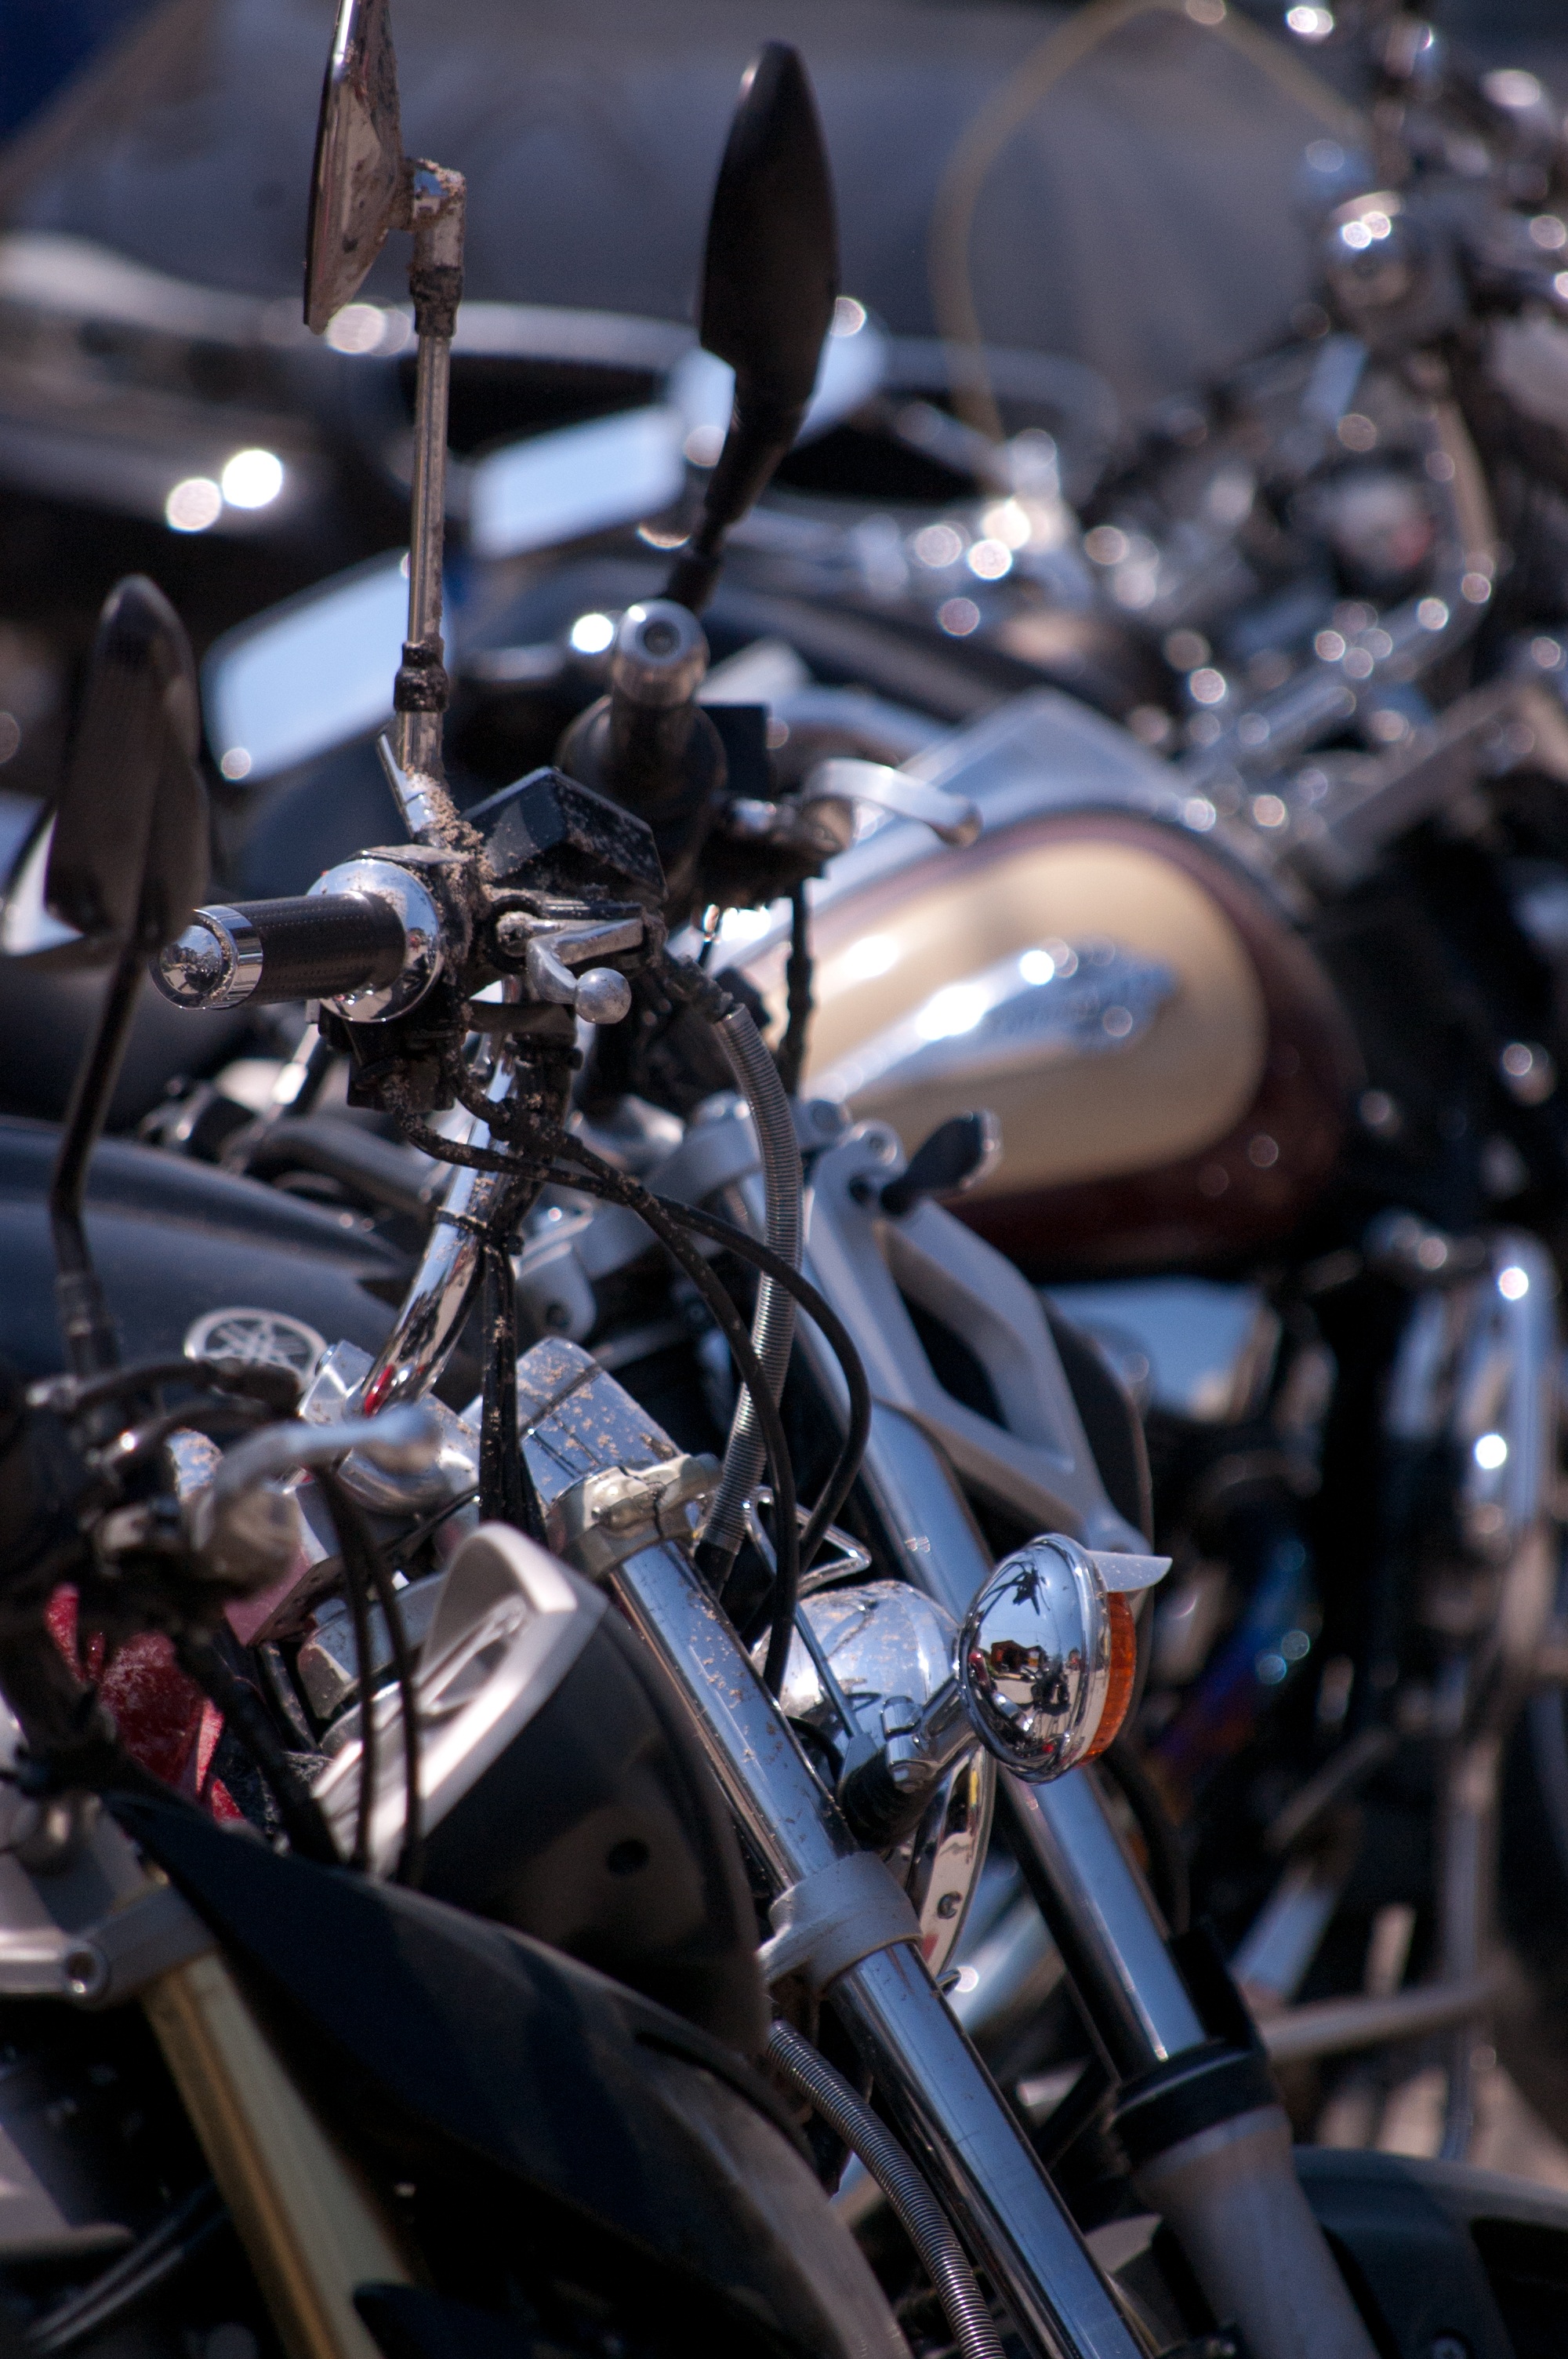
car, wheel, bike, travel, vehicle, motorcycle, metal, ride, motorbike, lifestyle, davidson, chrome, engine, motor, chopper, motorcycles, harley davidson, harley, romania, cruiser, motorcycling, land vehicle, automobile make, automotive engine part